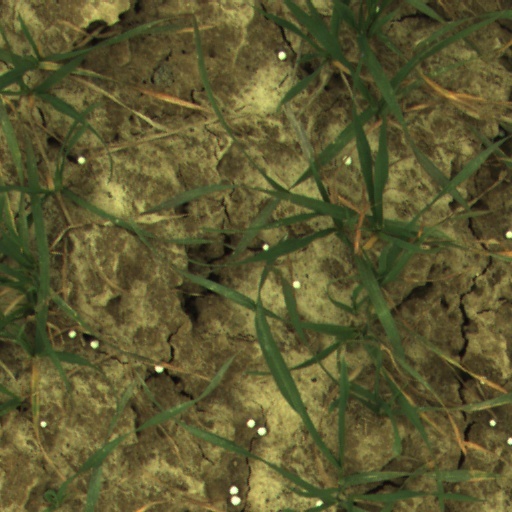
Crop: wheat